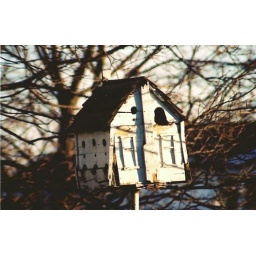
A bird house down the street. Oddly enough...it looks more hospitable than 80% of the homes in the area.